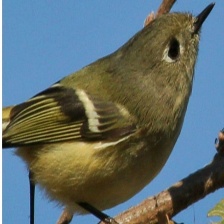
Species: RUBY CROWNED KINGLET
Scientific name: REGULUS CALENDULA